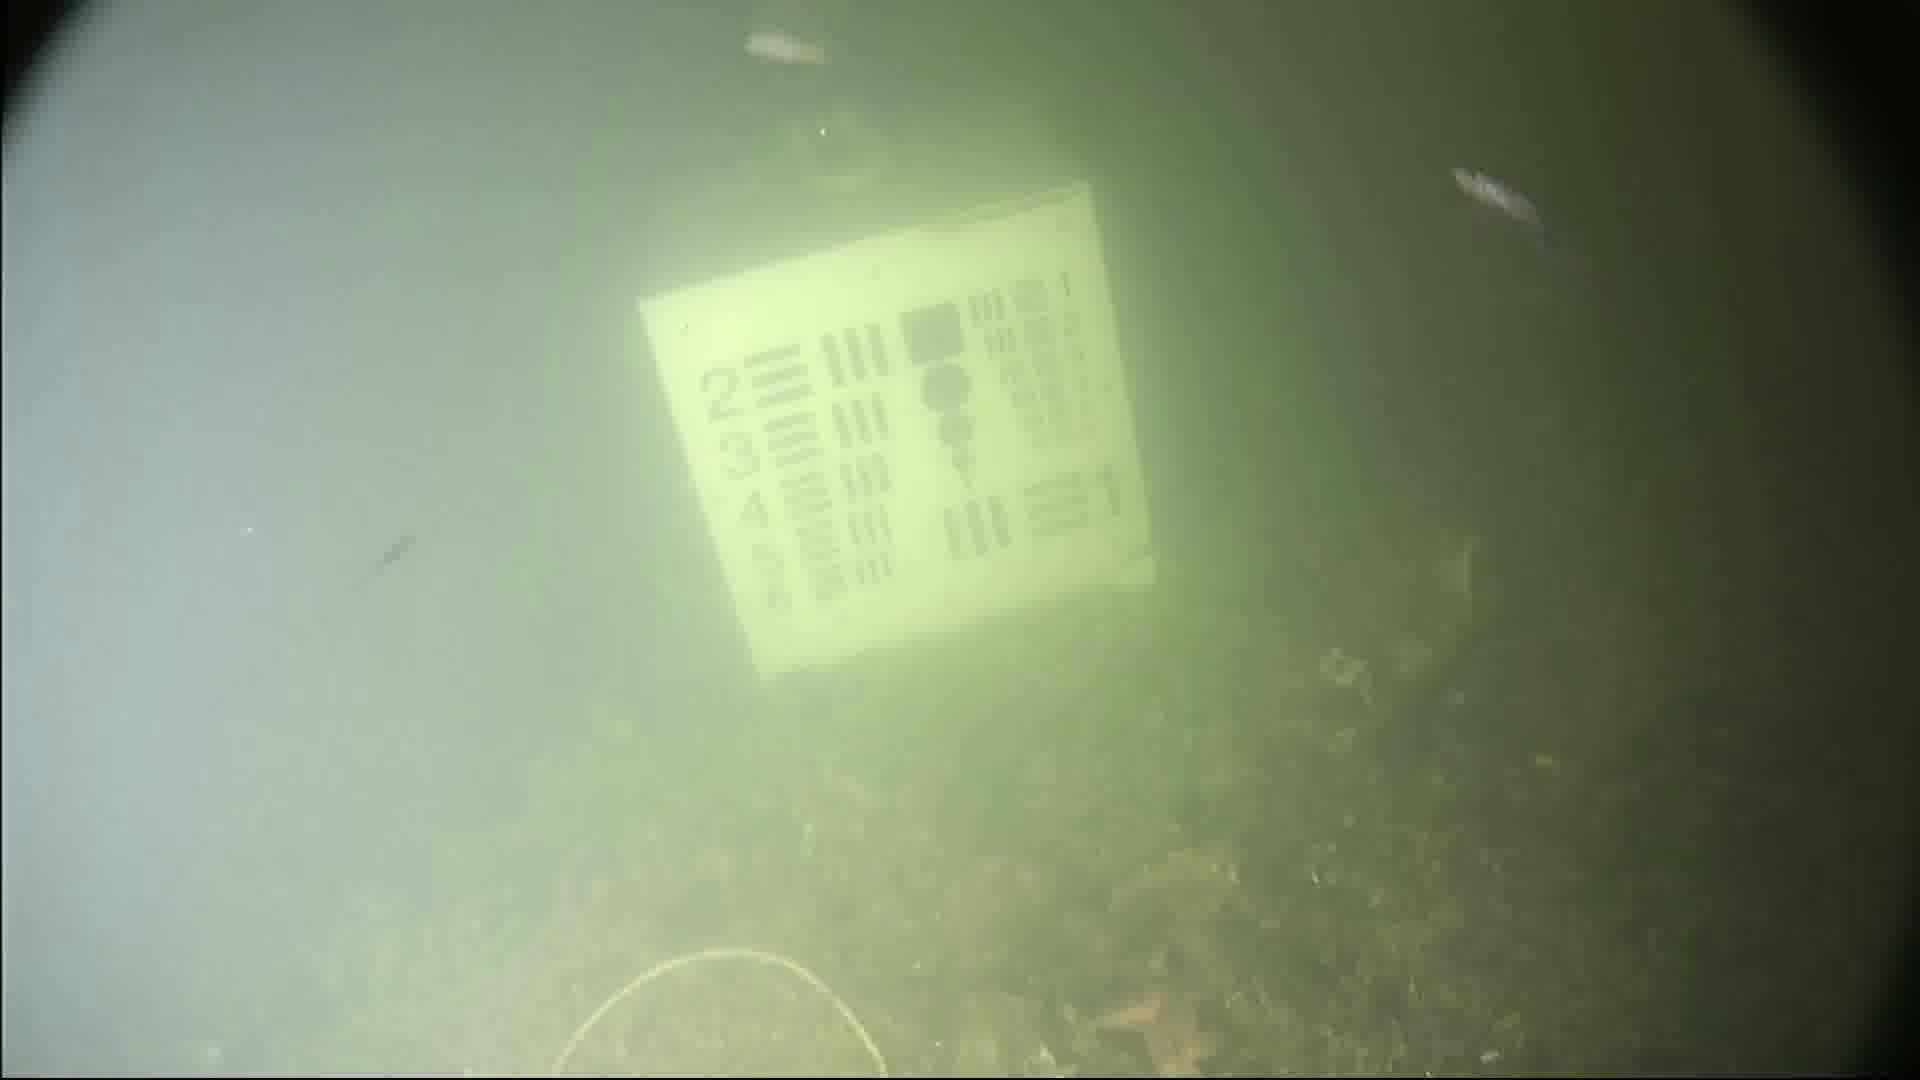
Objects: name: small_fish
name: starfish